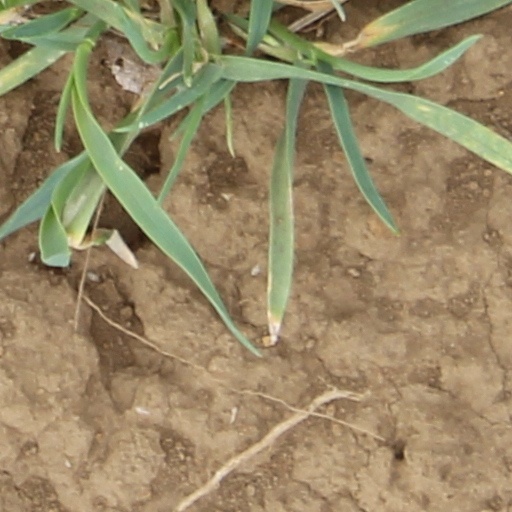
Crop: wheat